List of massacres of Indigenous Australians

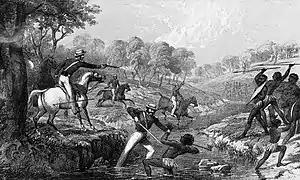
New South Wales Mounted Police killing Aboriginal warriors during the Waterloo Creek massacre of 1838

Colonial settlers frequently clashed with Indigenous people (on continental Australia) during and after the wave of mass immigration of Europeans into the continent, which began in the late 18th century and lasted until the early 20th. Throughout this period, settlers attacked and displaced Indigenous Australians, resulting in significant numbers of Indigenous deaths. These attacks are considered to be a direct and indirect (through displacement and hunger) cause of the decline of the Indigenous population, during an ongoing colonising process of mass immigration and land clearing for agricultural and mining purposes.